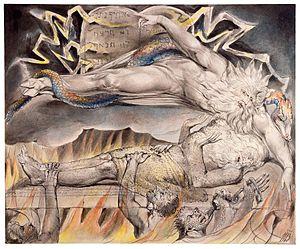
Les Illustrations du Livre de Job est un livre d'artiste de William Blake, publié en 1826, composé d'une série de vingt-deux gravures en taille-douce, qui illustrent le Livre de Job. Cette série, éditée à 315 exemplaires, est complétée par deux séries d'aquarelles préparatoires sur le même sujet, et par plusieurs autres œuvres.